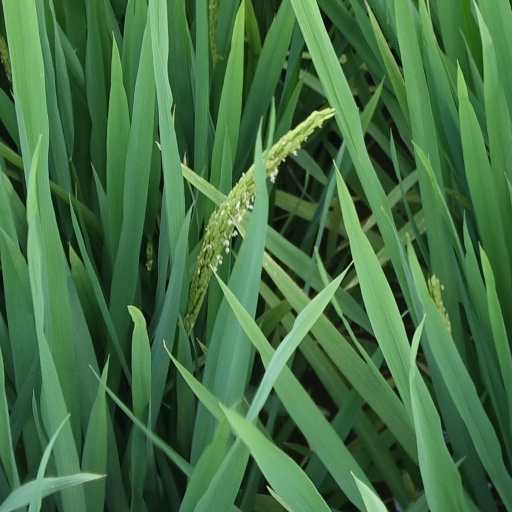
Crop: rice